Sjona Church

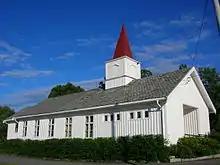
View of the church

Sjona Church is a parish church of the Church of Norway in Rana Municipality in Nordland county, Norway. It is located in the village of Myklebustad. It is the church for the Sjona parish which is part of the Indre Helgeland prosti (deanery) in the Diocese of Sør-Hålogaland. The white, wooden church was built in a long church style in 1896 using plans drawn up by an unknown architect. The church seats about 170 people.